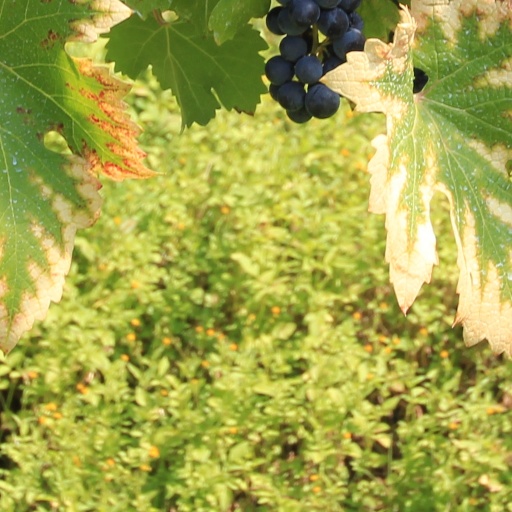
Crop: grape